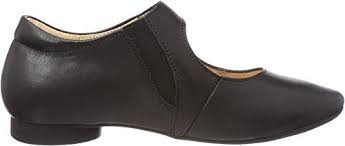
Label: Ballet Flat